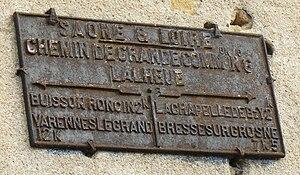
Plaque d'orientation routière du chemin de grande communication N° 6 à Lalheue (Saône-et-Loire)
Lalheue est une commune française située dans le département de Saône-et-Loire en région Bourgogne-Franche-Comté.